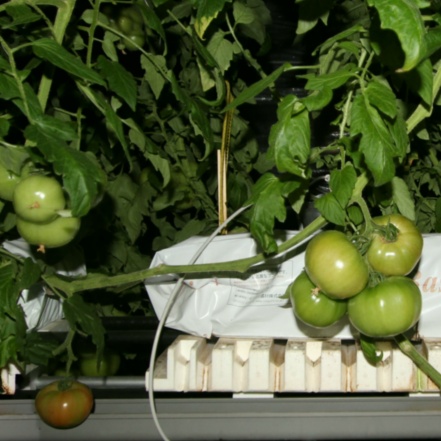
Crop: tomato